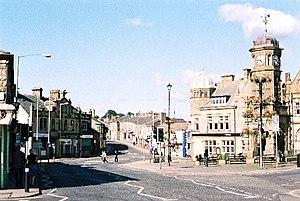
Great Harwood est une petite ville située dans le comté anglais du Lancashire, district administratif de Hyndburn, à environ sept kilomètres au nord-est de Blackburn.